Angling

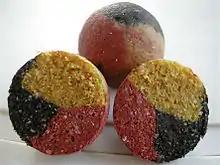
Boilies, a type of commercial artificial bait widely used for carp fishing

The capture, transportation and culture of bait fish can spread damaging organisms between ecosystems, endangering them. In 2007 several American states enacted regulations designed to slow the spread of fish diseases, including viral hemorrhagic septicemia, by bait fish. Because of the risk of transmitting "Myxobolus cerebralis" (whirling disease), trout and salmon should not be used as bait.